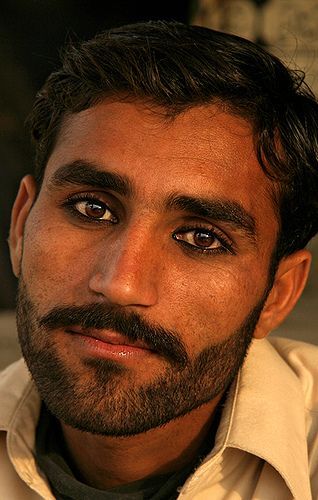
Label: Colored